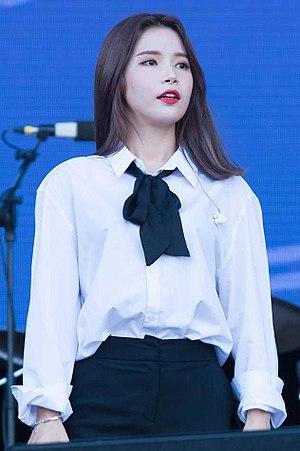
Kim Yong-sun, mieux connue sous son nom de scène Solar, est une chanteuse sud-coréenne. Elle est la leader et la chanteuse principale du girl group sud-coréen Mamamoo.